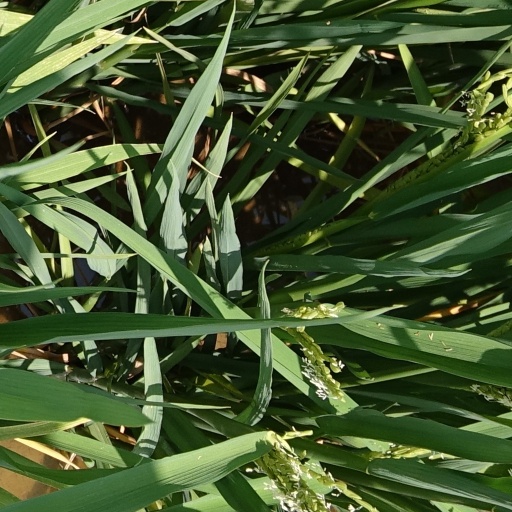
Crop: rice